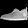
Label: Ankle boot